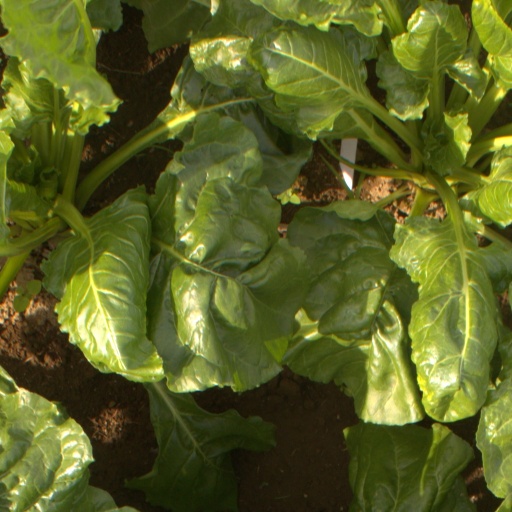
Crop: sugar beet